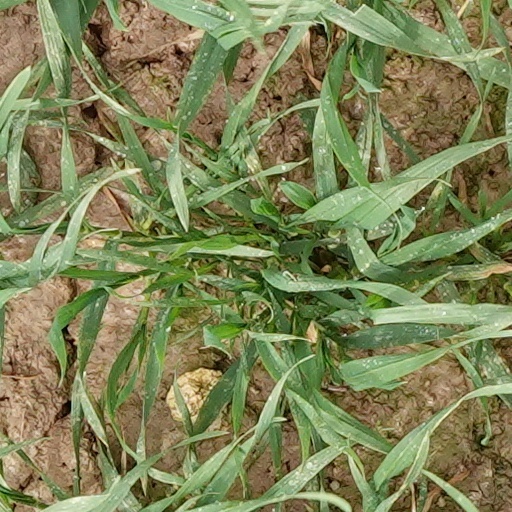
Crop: wheat